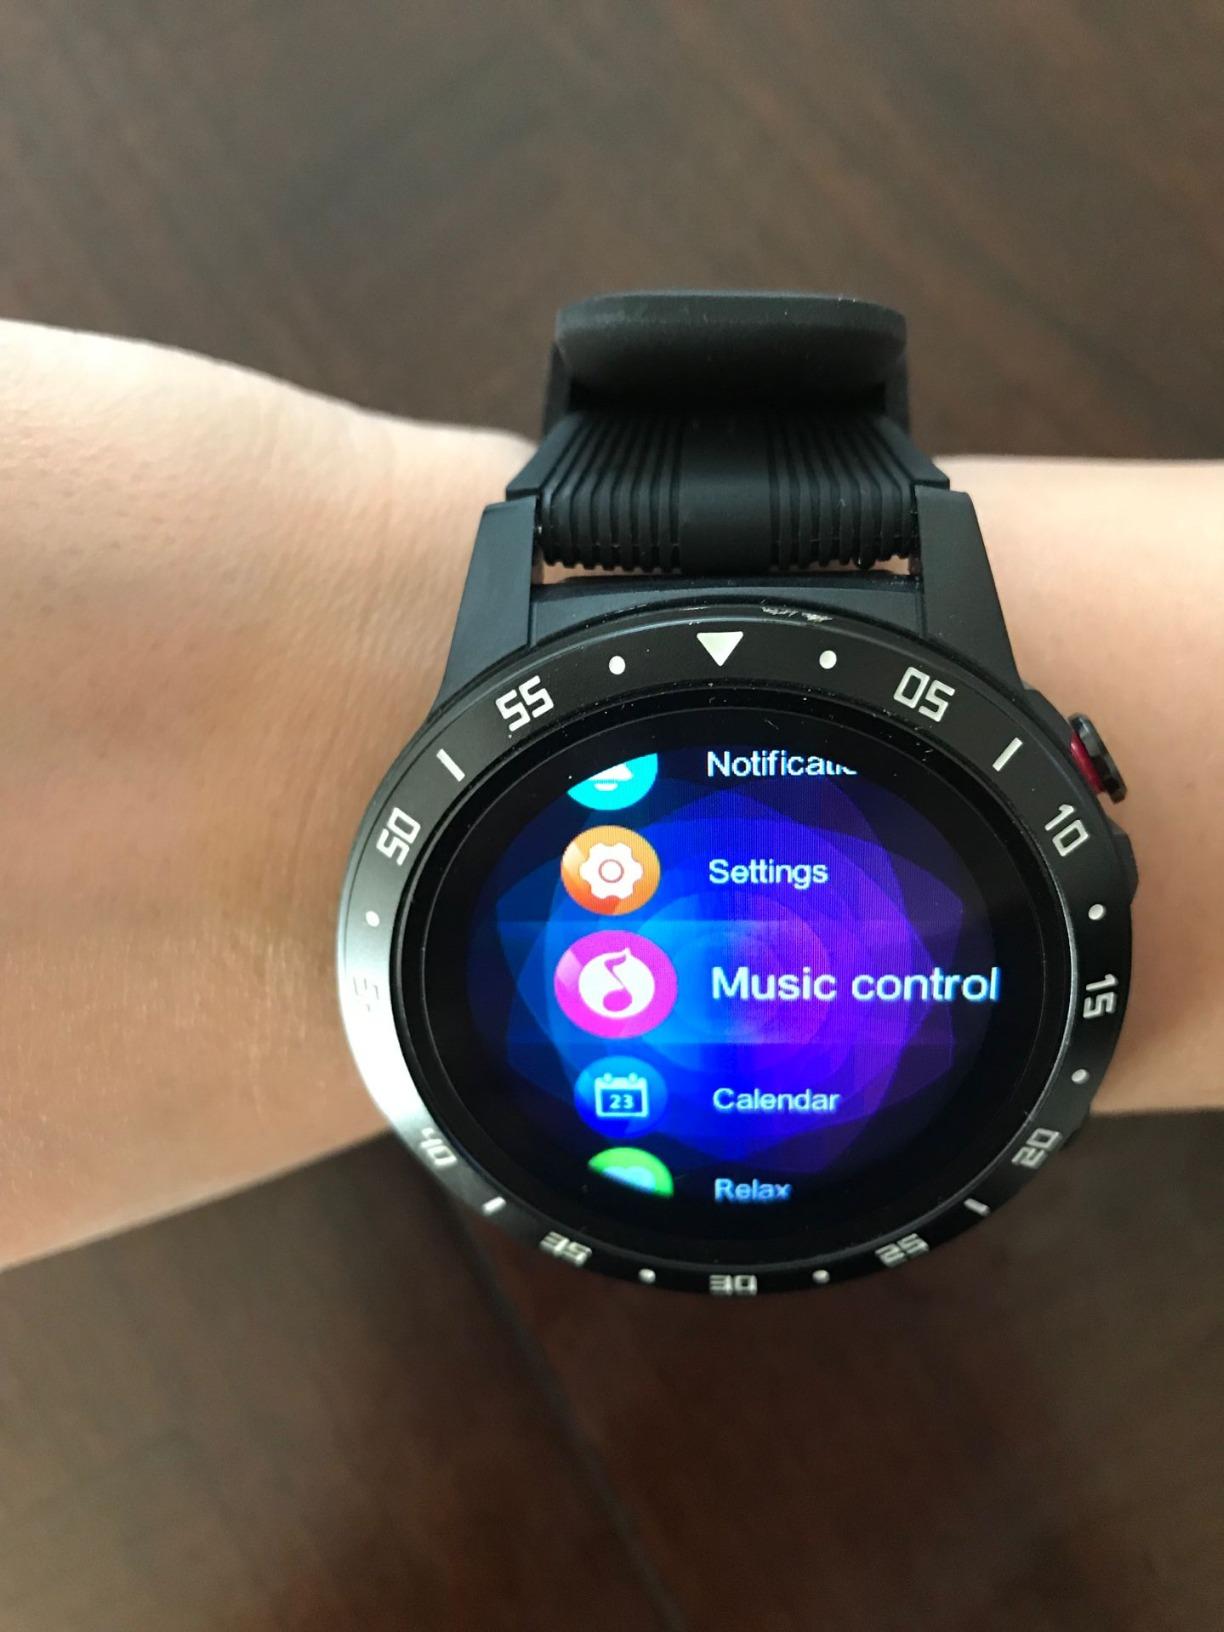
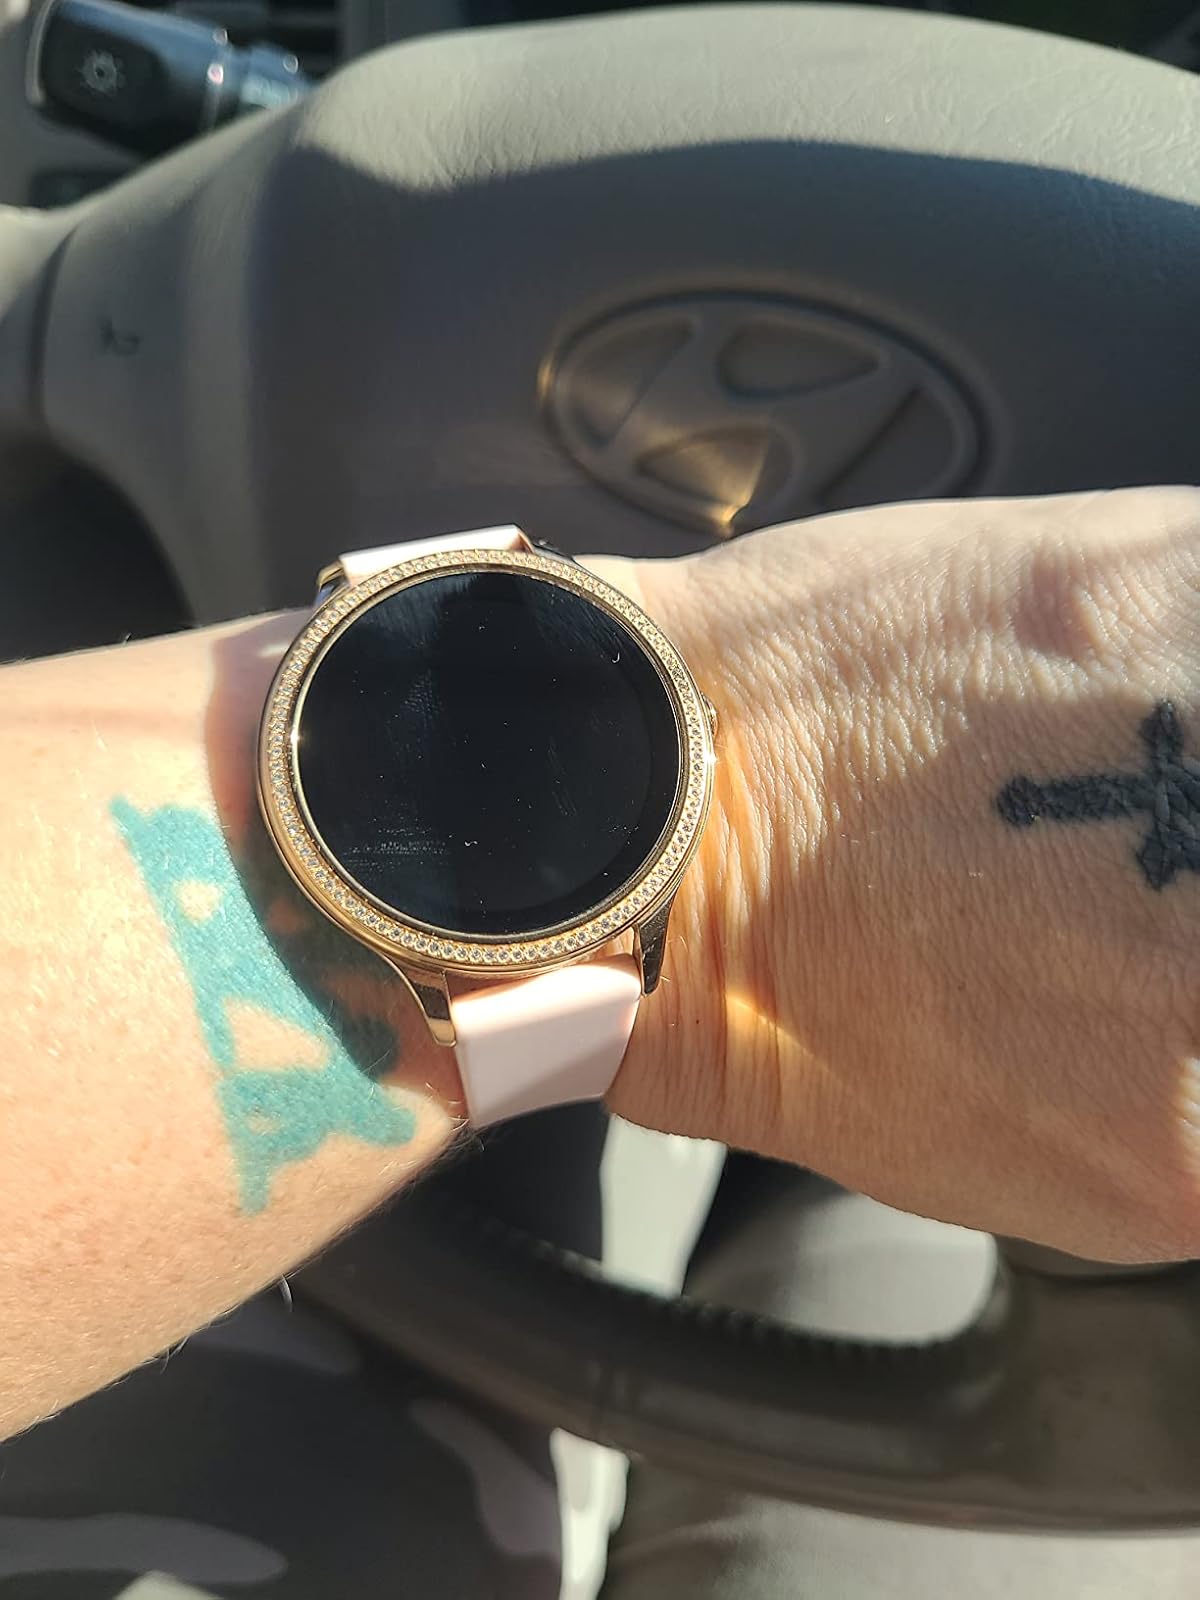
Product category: smartwatch
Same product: no